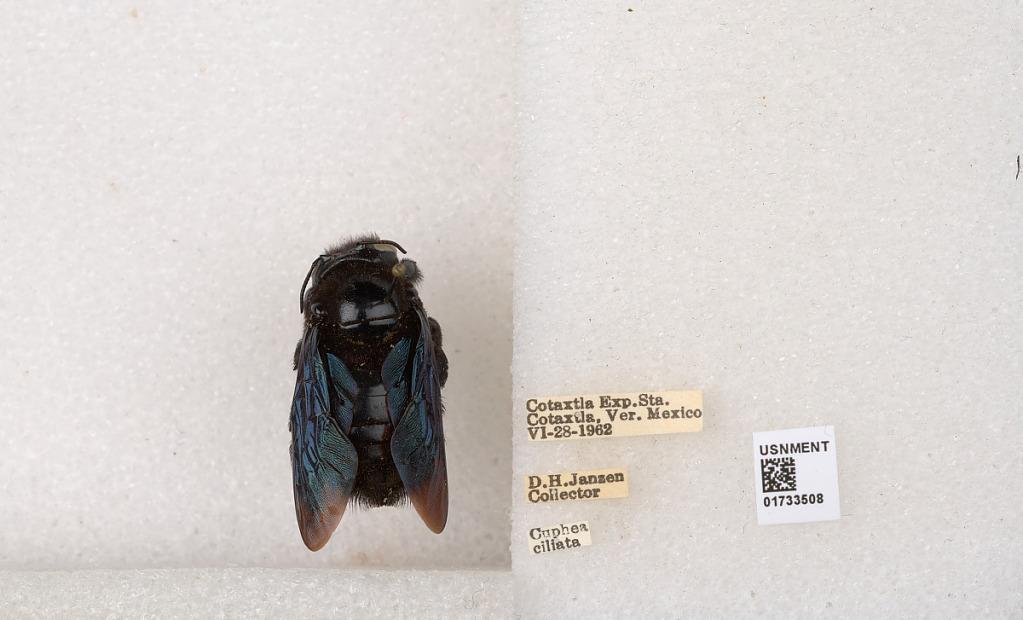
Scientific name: Xylocopa (Megaxylocopa) fimbriata Fabricius
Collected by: D. Janzen
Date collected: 1962-6-28
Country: Mexico
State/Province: Veracruz
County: Cotaxtla
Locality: Cotaxtla Exp. Sta.